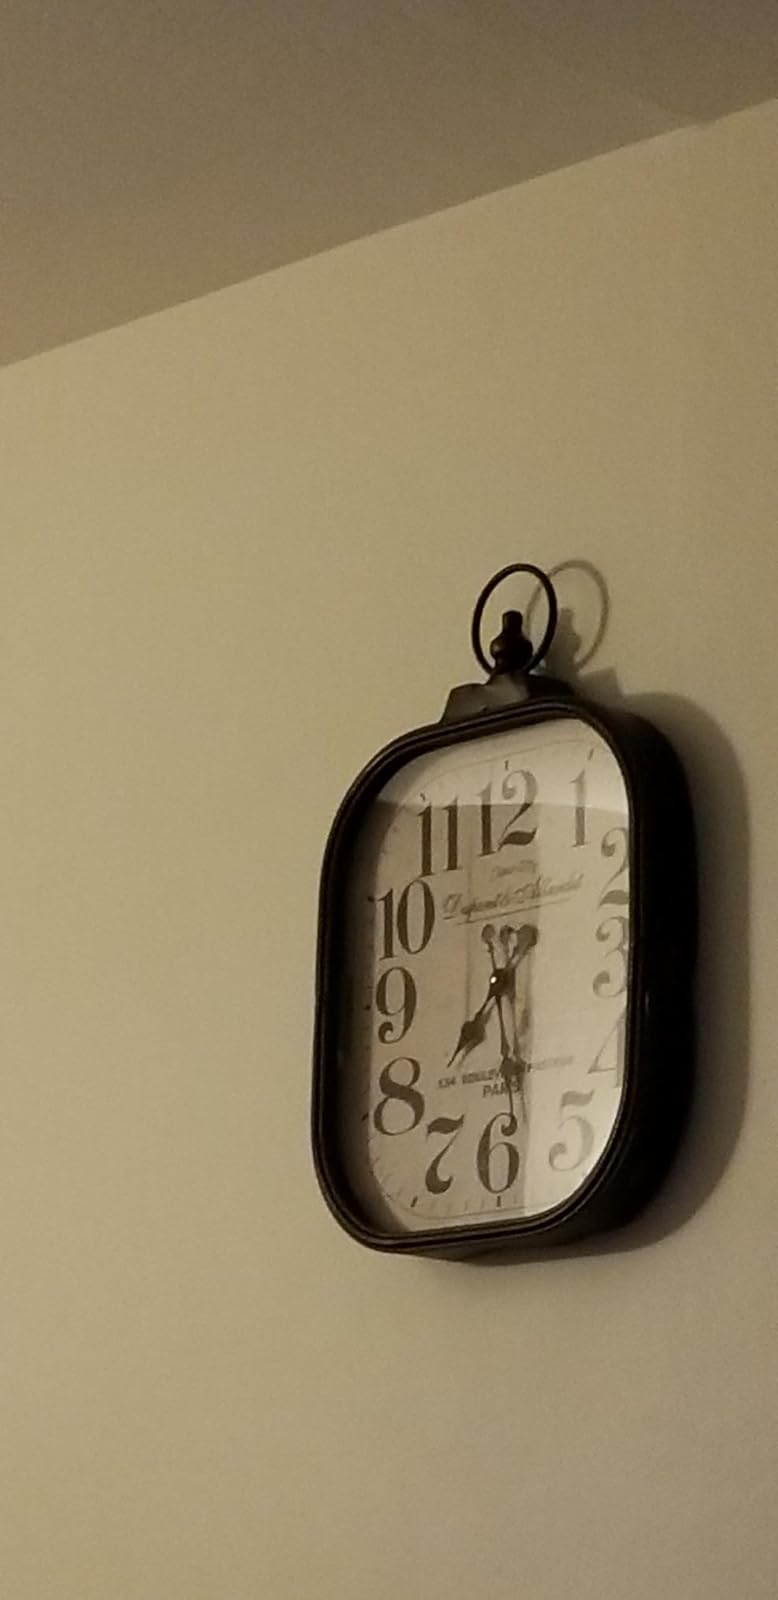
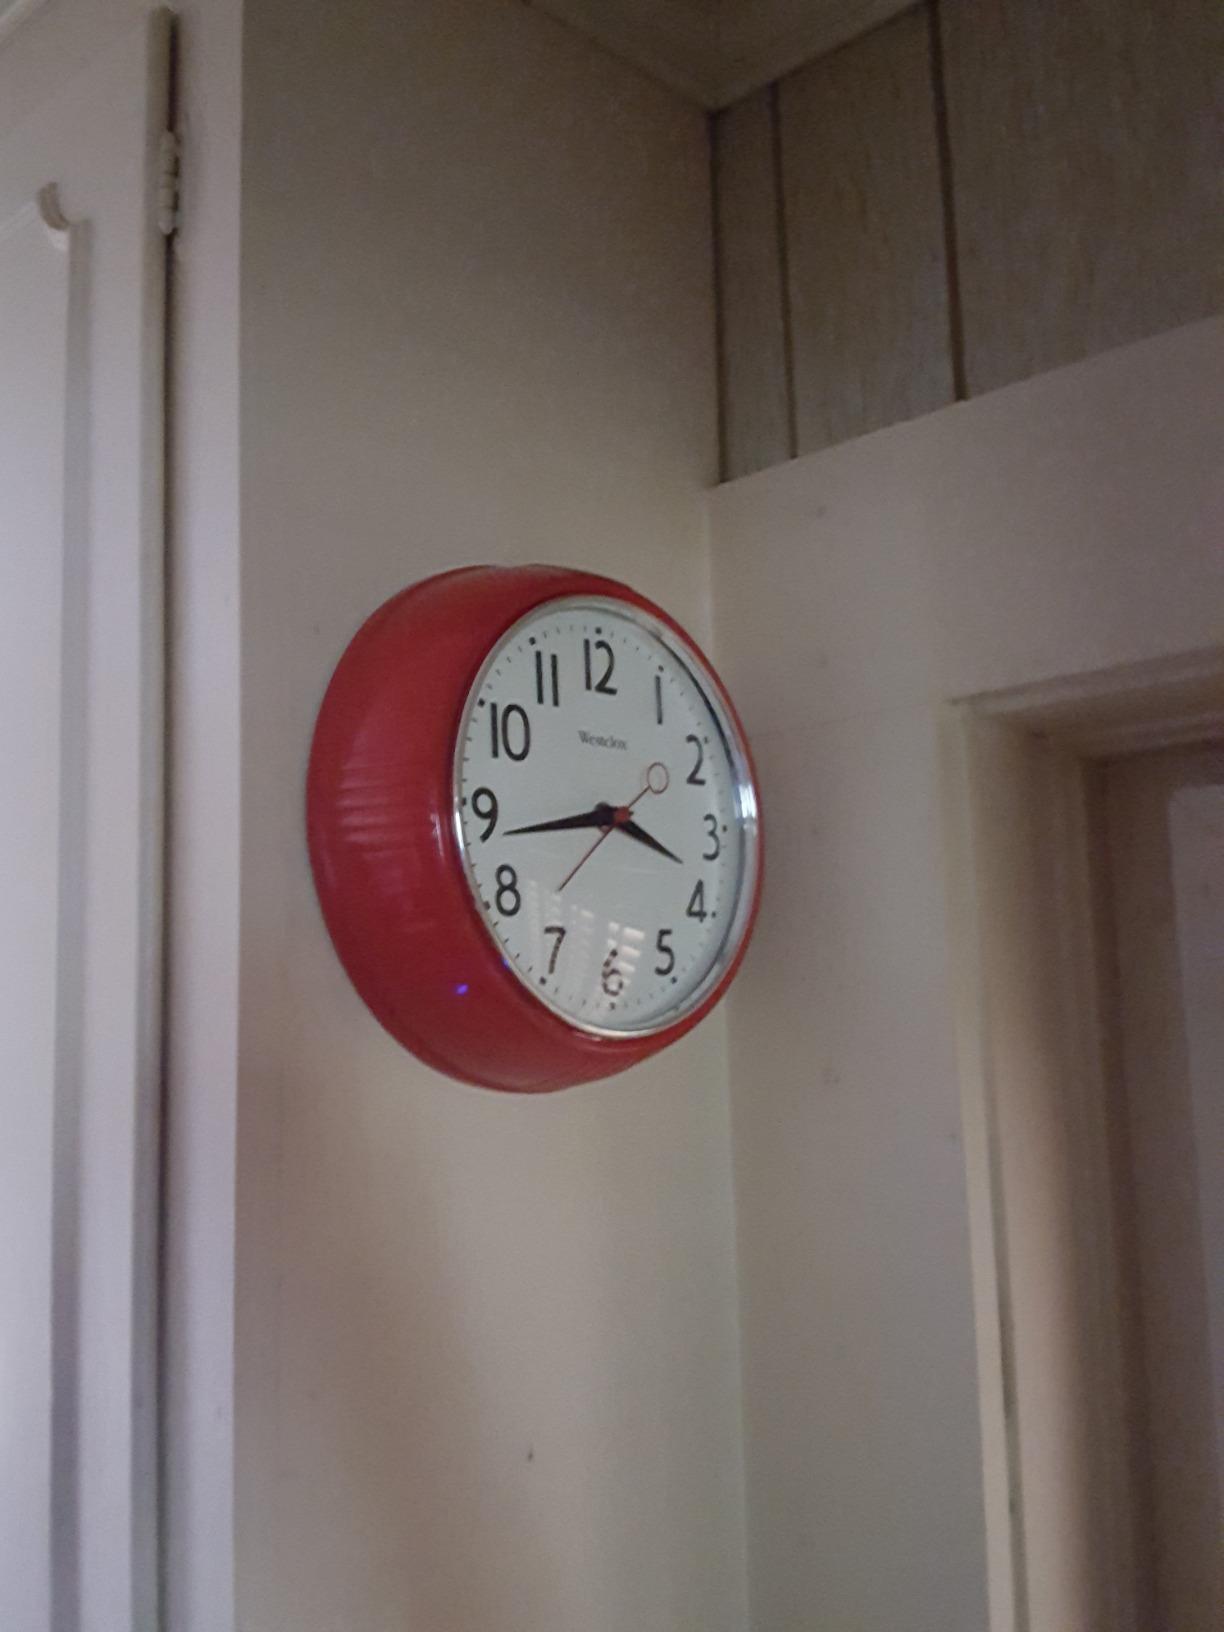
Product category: clock
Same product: no